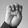
ASL letter: E